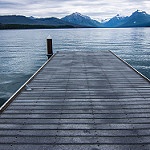
Label: glacier